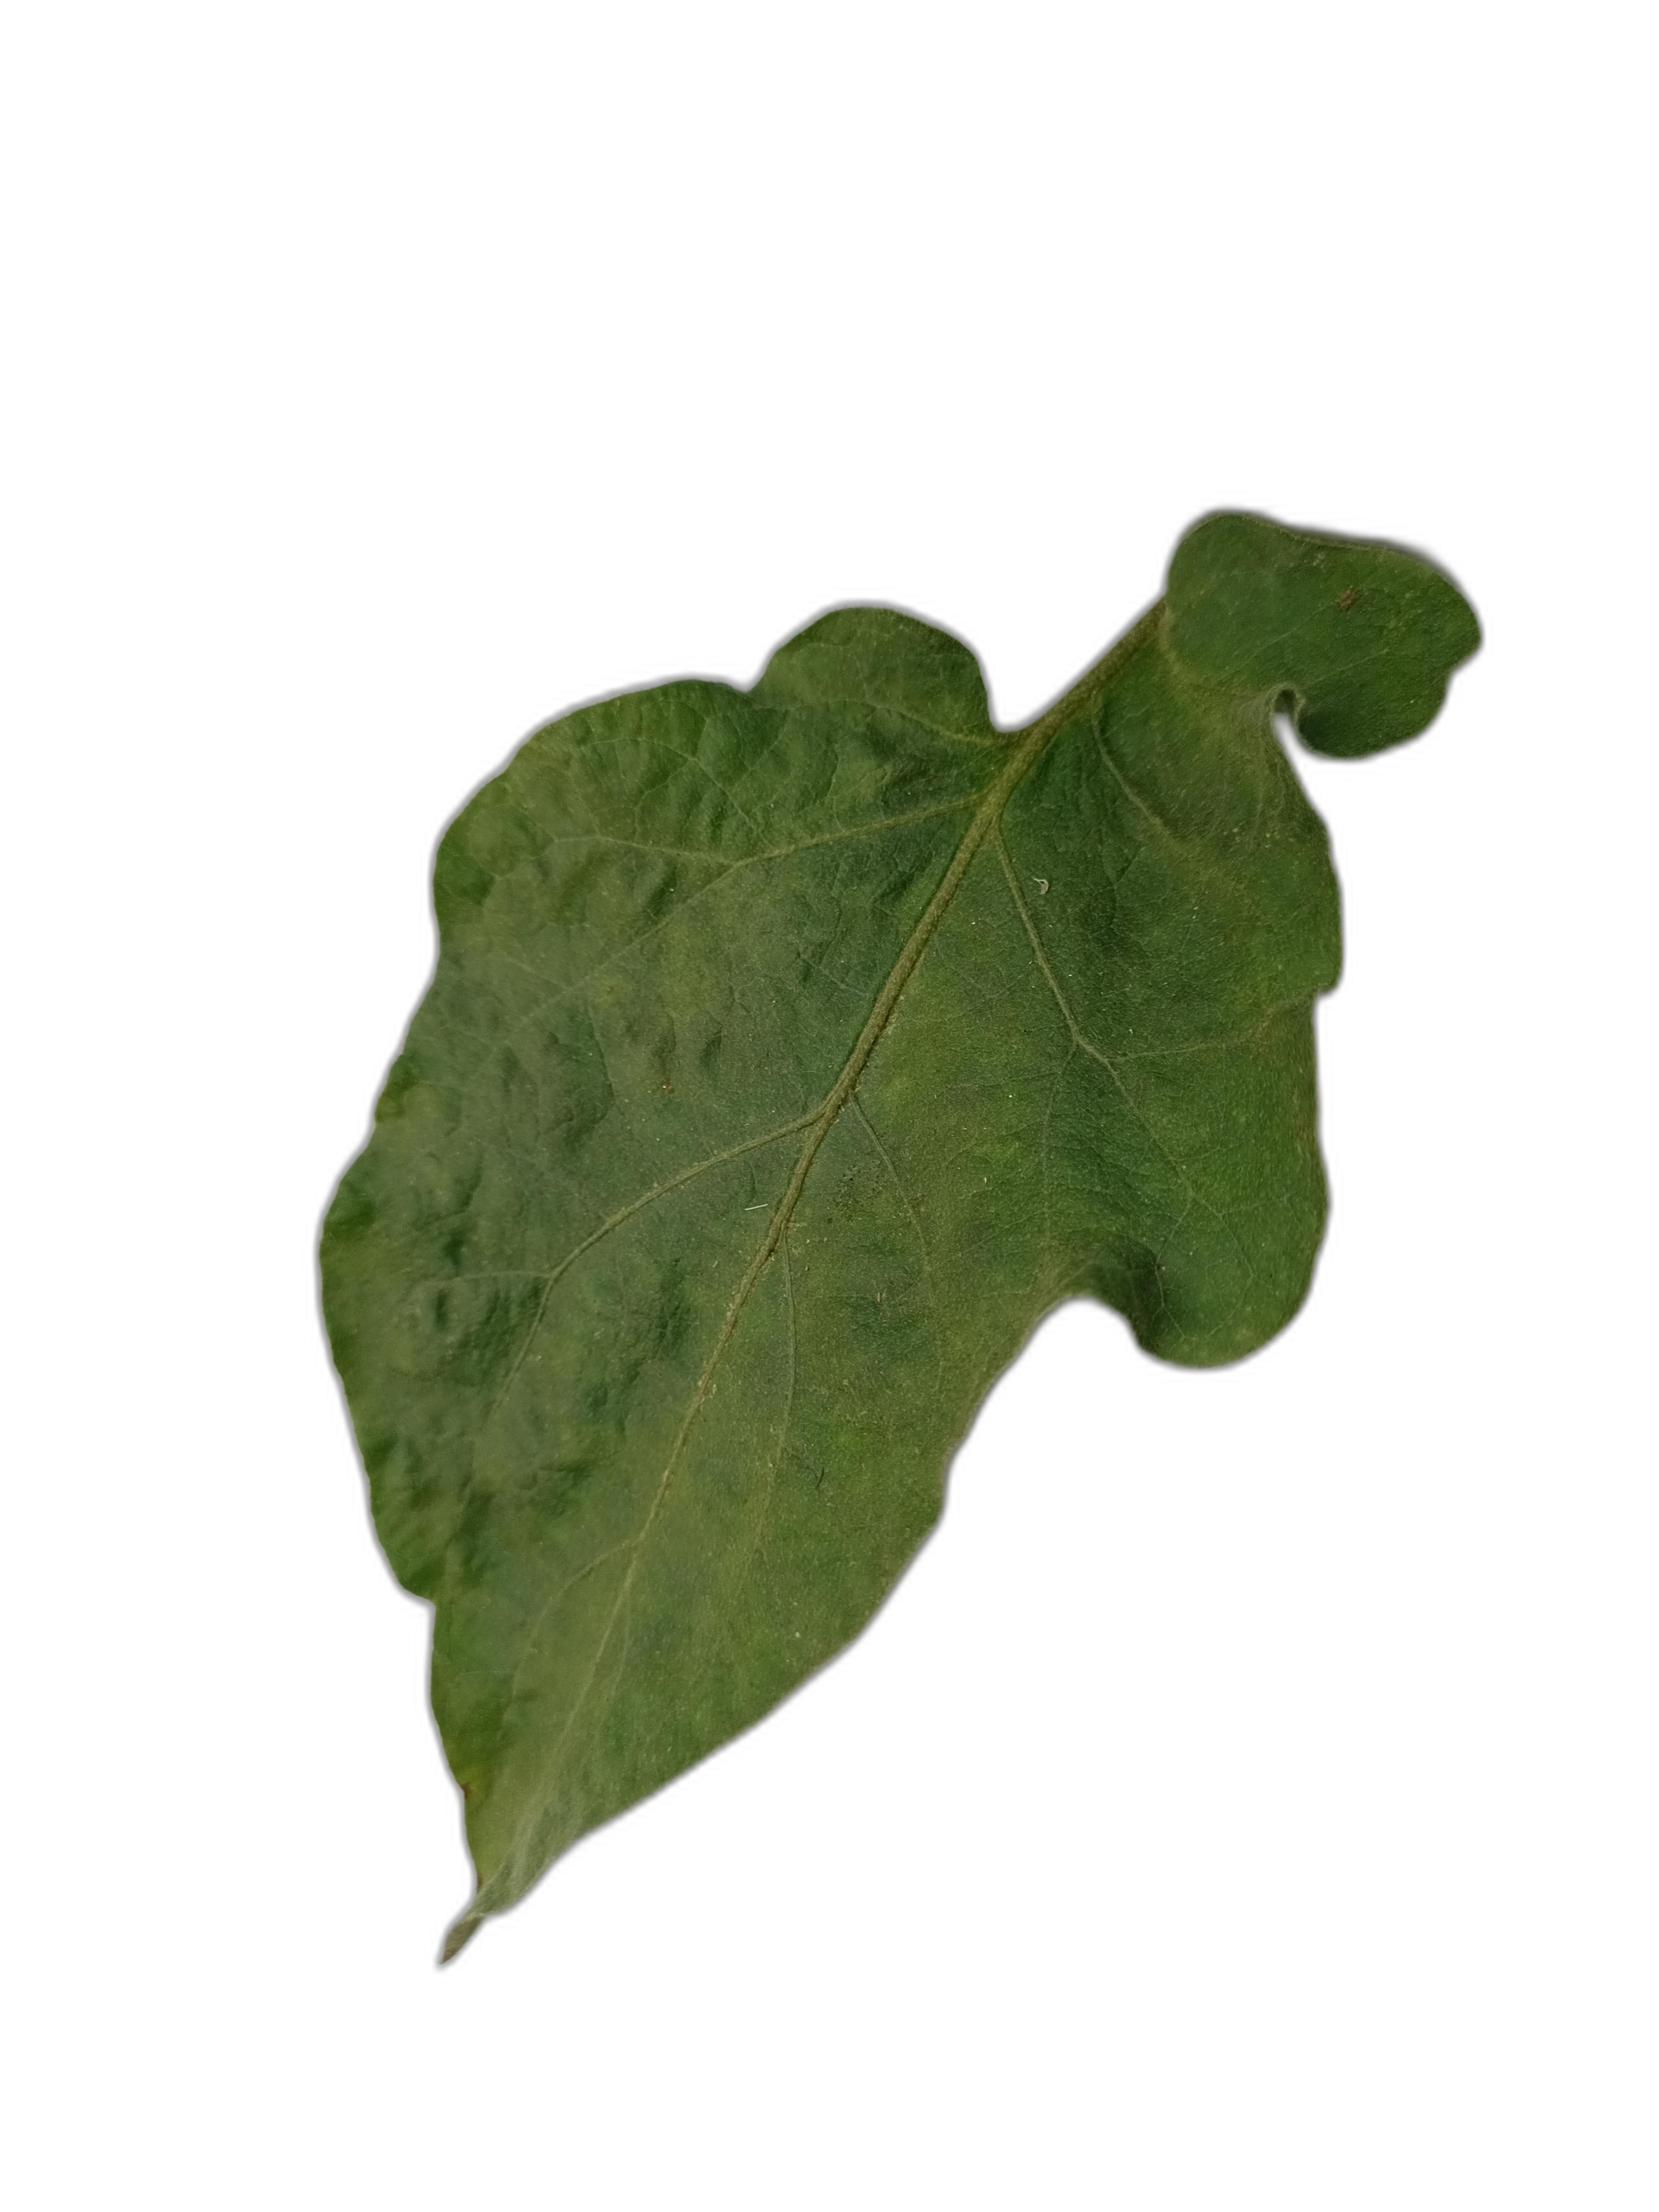
Label: Mosaic Virus Disease